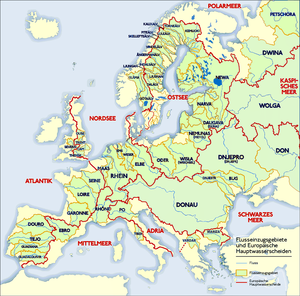
Carte des bassins fluviaux d'Europe. Carte établie en juin 2004 par le contributeur de:Sansculotte Sources (!) disponibles par demande à sansculotte@despammed.com Fluß = River = Fleuve Flußeinzugsgebiet = River drainage basin = Bassin fluvial Europäische Hauptwassercheide = European main drainage divides (GB: watersheds)
La géographie de l'Union européenne prend en compte plusieurs éléments : dans un premier temps la géographie physique de celle-ci qui évolue au travers de ses élargissements ; et sa géographie humaine, c'est-à-dire l'organisation de son espace, de sa richesse, qui, comme la géographie physique, est soumise aux évolutions liées à ses élargissements. La géographie de l'Union prend aussi en compte les régions d'outre-mer de l'Union européenne, ainsi que, dans une moindre mesure, les territoires dépendant de l'Union sans en faire partie.